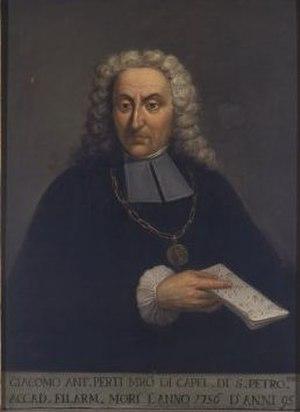
Création de l'Opéra de Londres.
Giacomo Antonio Perti est un compositeur italien ainsi qu'un maître de chapelle actif principalement dans la ville de Bologne durant l'époque baroque.